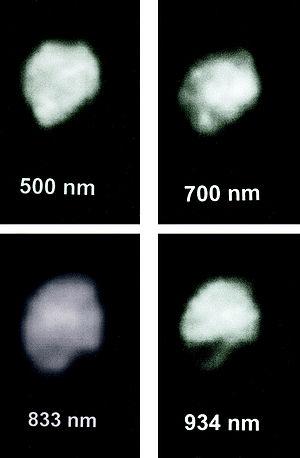
(3) Junon est l'un des principaux astéroïdes de la ceinture principale et le deuxième plus massif de sa classe spectrale S. À sa découverte le 1ᵉʳ septembre 1804 par l'astronome Karl Ludwig Harding, il devint la troisième planète mineure connue après Cérès et Pallas. Il tire son nom de Junon, la femme de Jupiter dans la mythologie romaine.